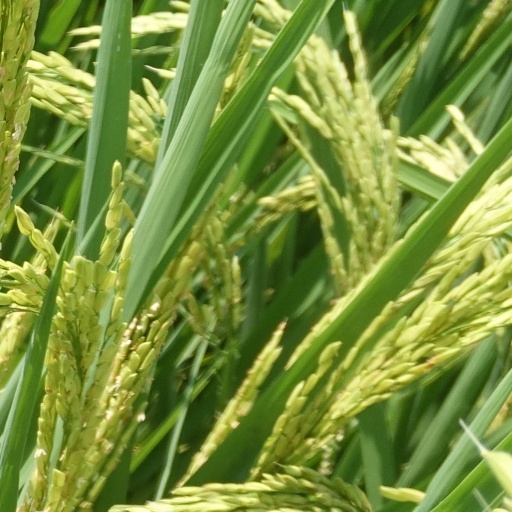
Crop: rice